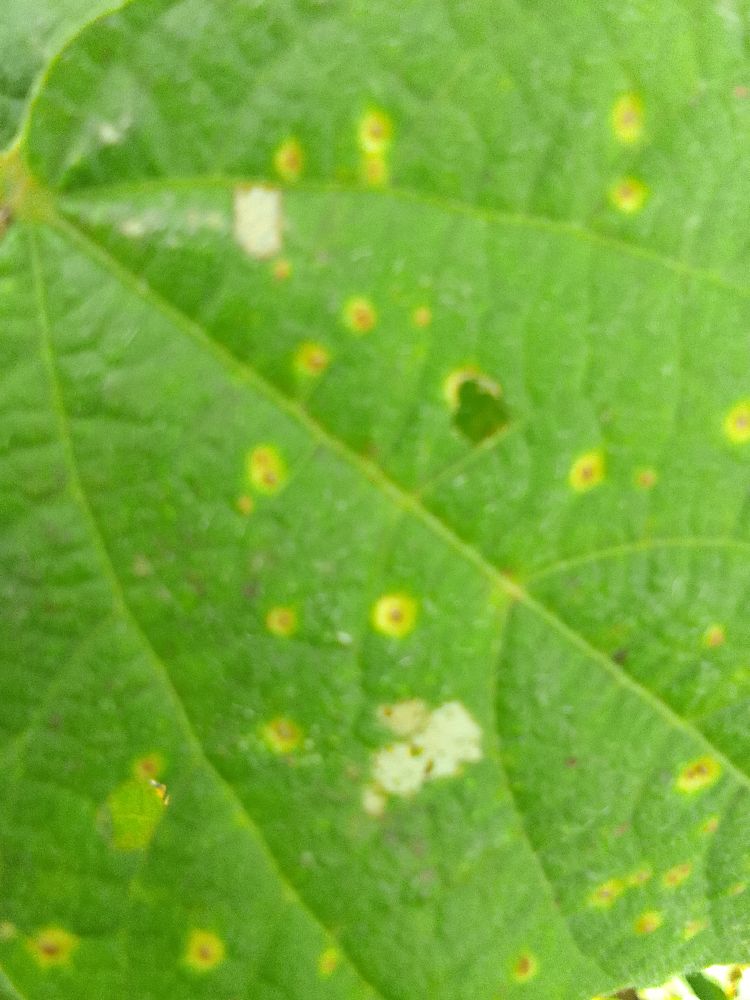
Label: rust